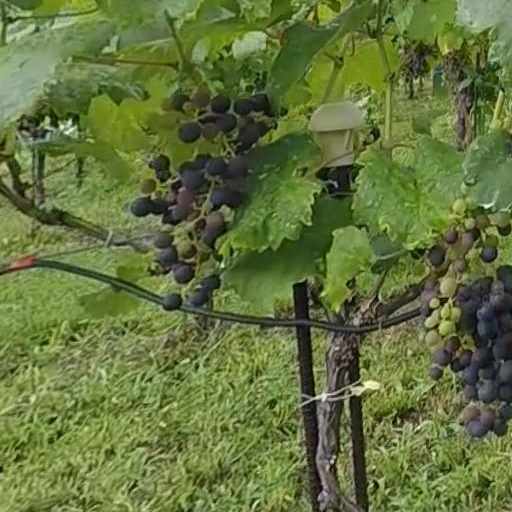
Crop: grape